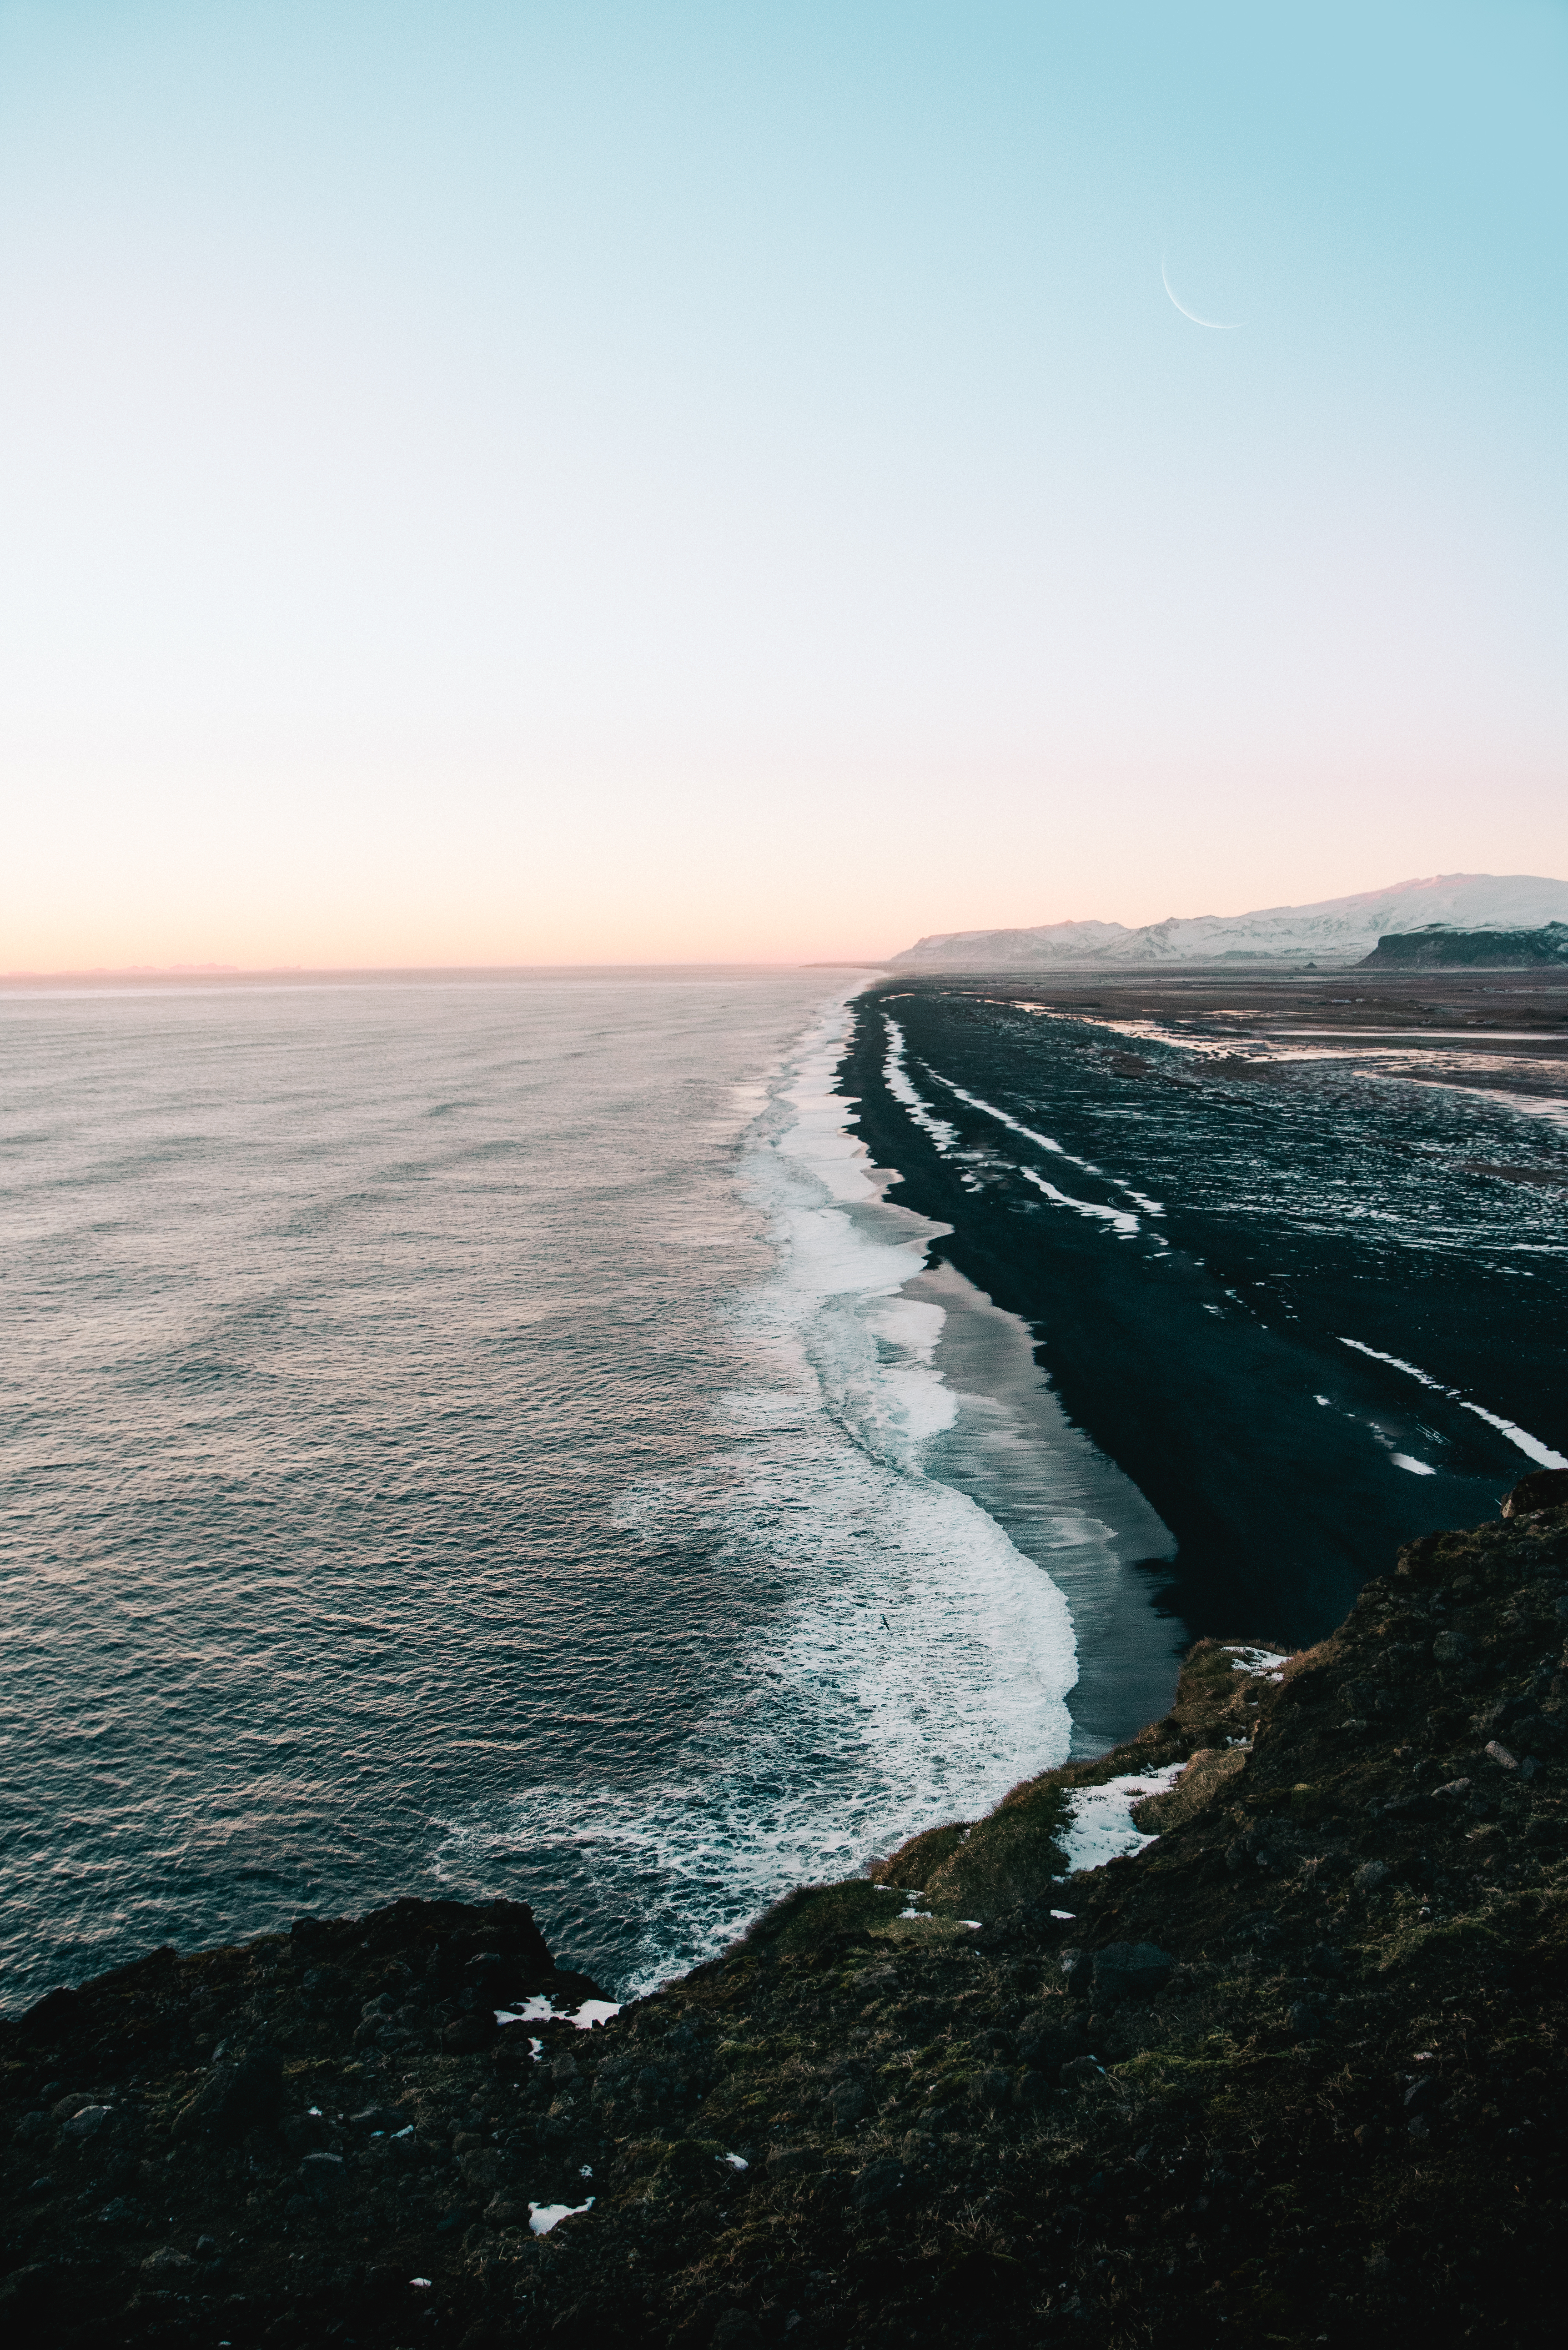
beach, sea, coast, water, rock, ocean, horizon, sunrise, sunset, morning, shore, wave, dawn, coastal, cliff, dusk, tower, bay, terrain, body of water, cape, wind wave